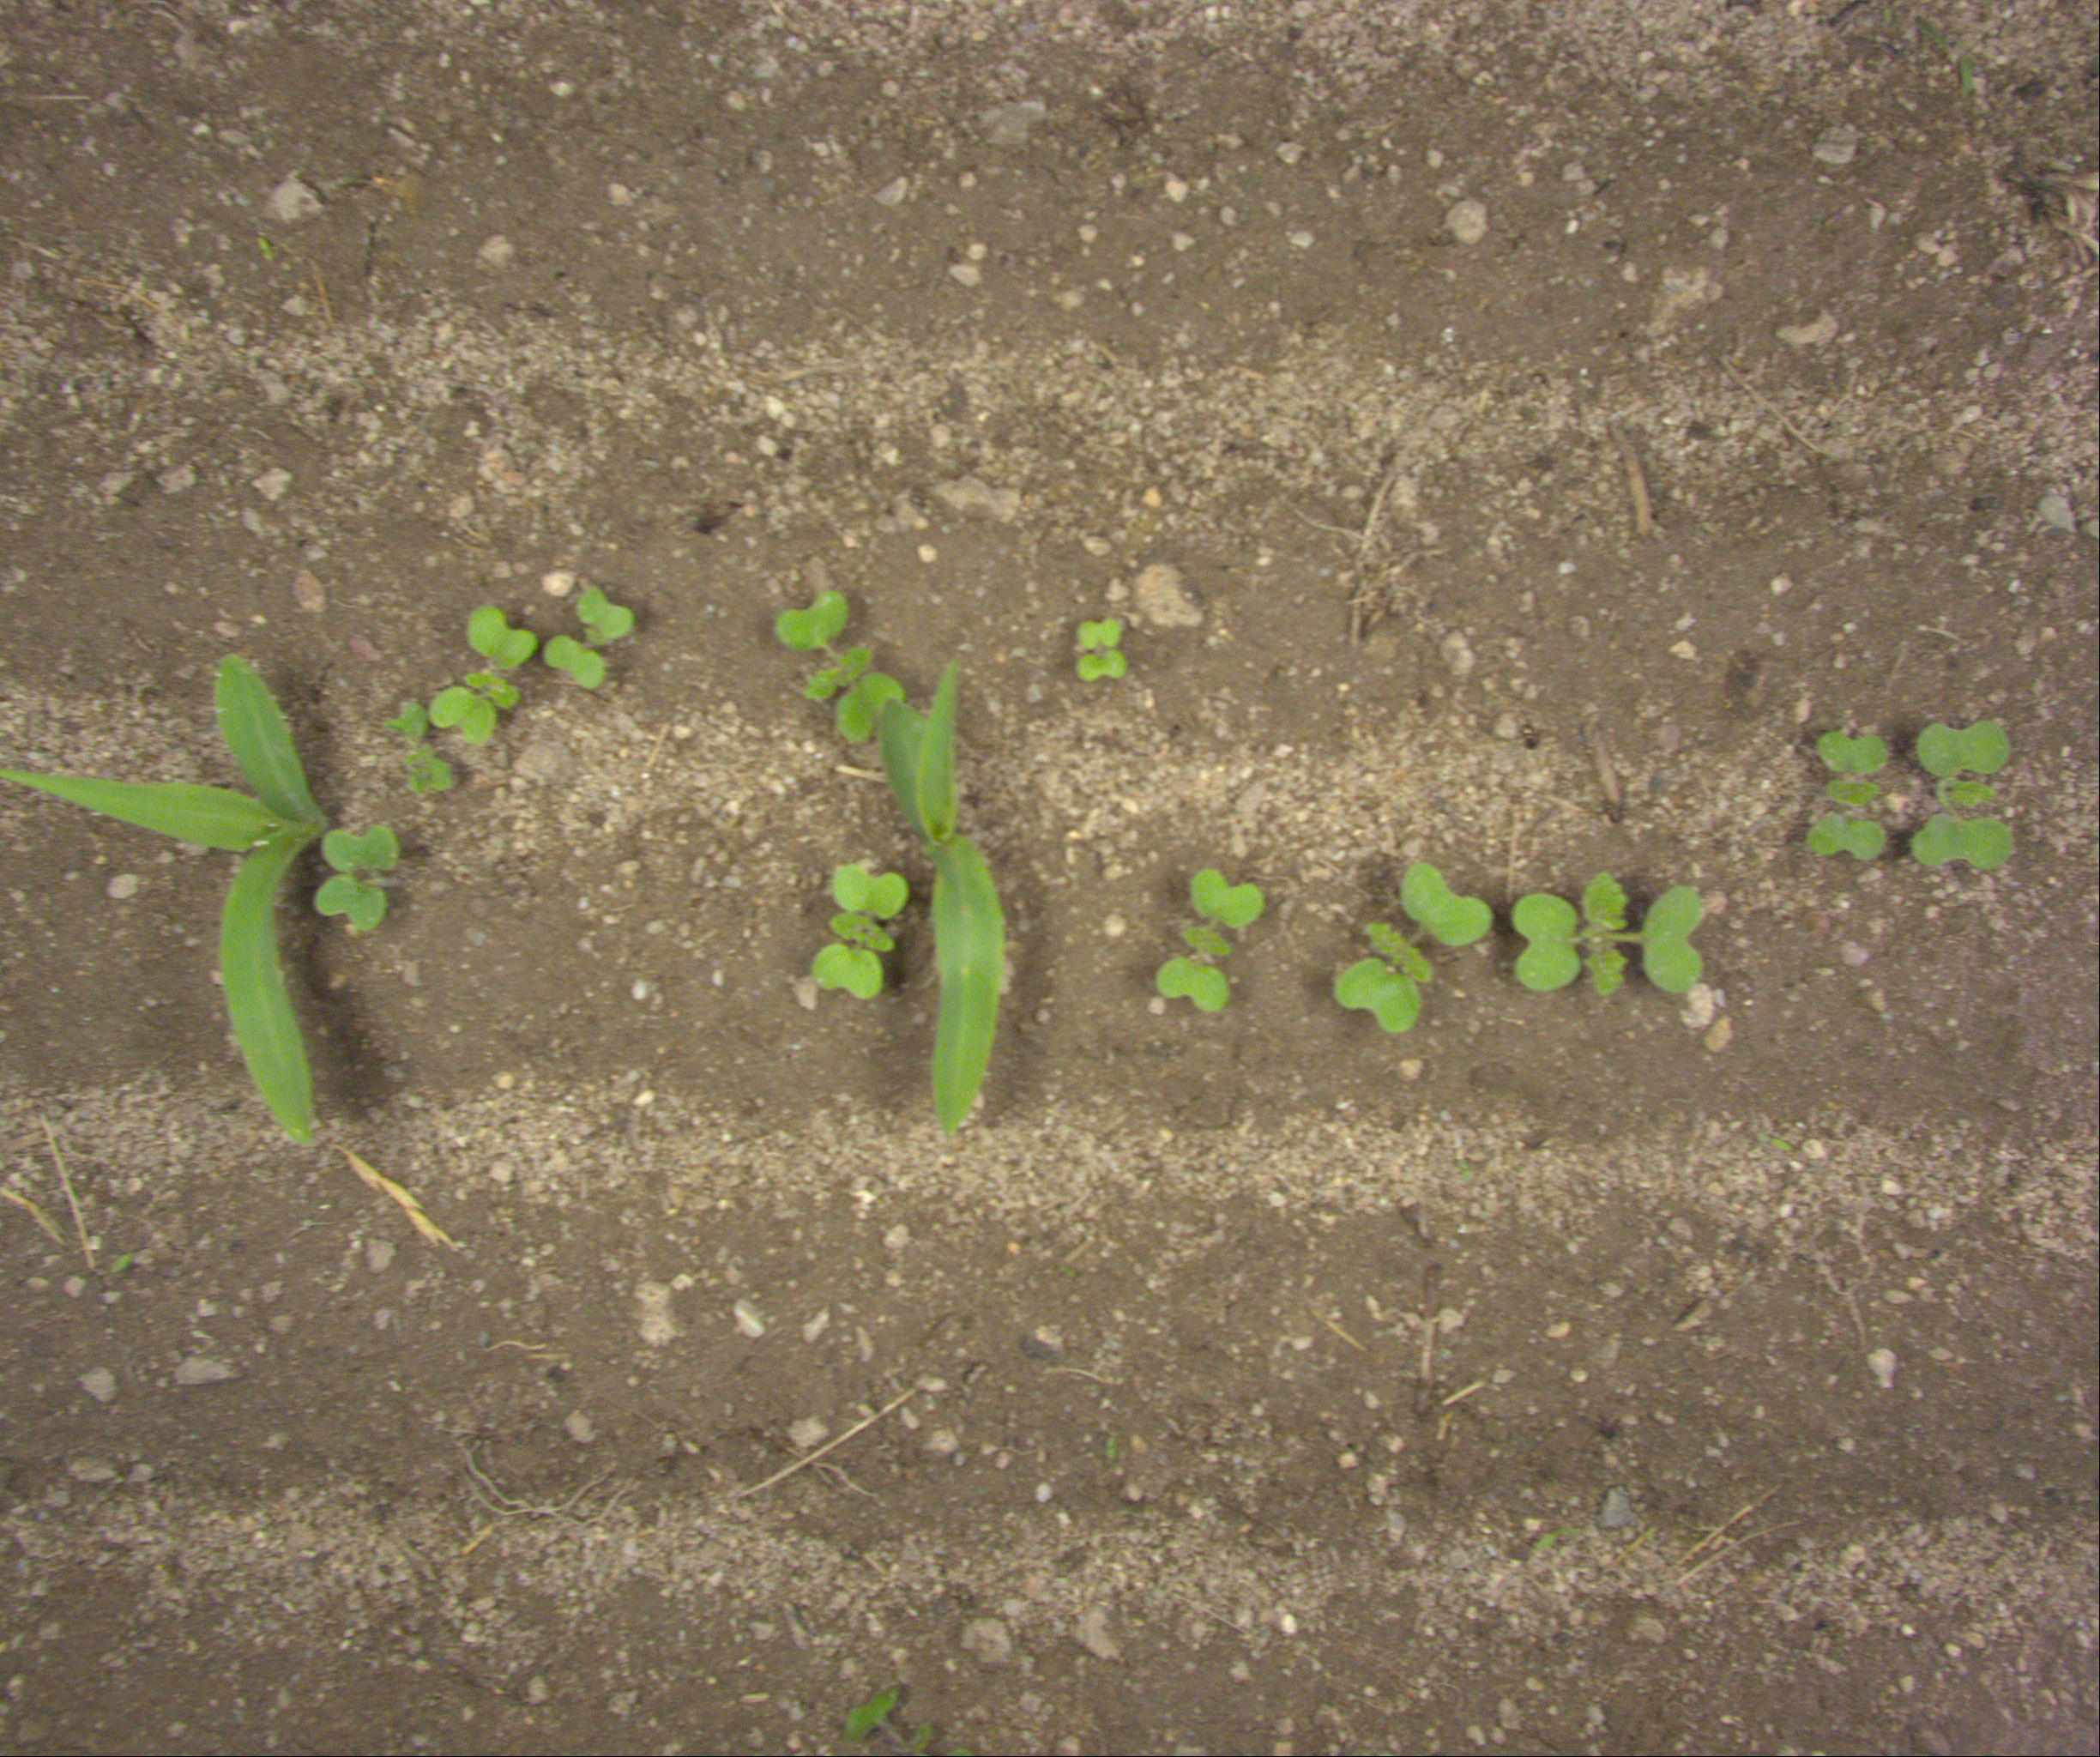
Crop: maize
Objects: maize, maize, stem_maize, stem_maize